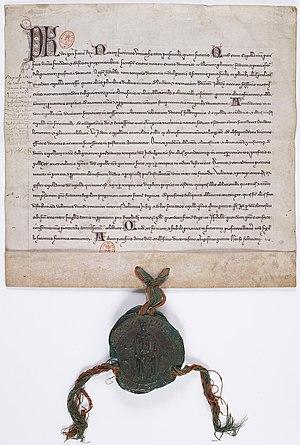
Donation faite par le roi de France Philippe IV Le Bel aux chapelains et marguilliers de la Sainte-Chapelle du palais à Paris. Paris, février 1286
La Sainte-Chapelle, dite aussi Sainte-Chapelle du Palais, est une chapelle palatine édifiée sur l’île de la Cité, à Paris, à la demande de saint Louis afin d’abriter la Sainte Couronne d’épines, un morceau de la Vraie Croix, ainsi que diverses autres reliques de la Passion qu’il avait acquises à partir de 1239. Elle est la première construite des Saintes chapelles, conçue comme une vaste châsse presque entièrement vitrée, et se distingue par l'élégance et la hardiesse de son architecture, qui se manifeste dans une élévation importante et la suppression quasi totale des murs au niveau des fenêtres de la chapelle haute. Bien qu'édifiée dans un bref délai ne dépassant pas sept ans, l'on n'a pas relevé de défauts de construction, et la décoration n'a pas été négligée. Elle fait notamment appel à la sculpture, la peinture et l'art du vitrail : ce sont ses immenses vitraux historiés d'origine qui font aujourd'hui la richesse de la Sainte-Chapelle, car elle a été privée de ses reliques à la Révolution française, et perdu ainsi sa principale raison d'être.